Sauroposeidon

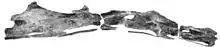
Neck vertebrae

The specific descriptor "proteles" also comes from the Ancient Greek πρωτέλης and means "perfect before the end", which refers to "Sauroposeidon's" status as the last and most specialized giant sauropod known in North America, during the Early Cretaceous.